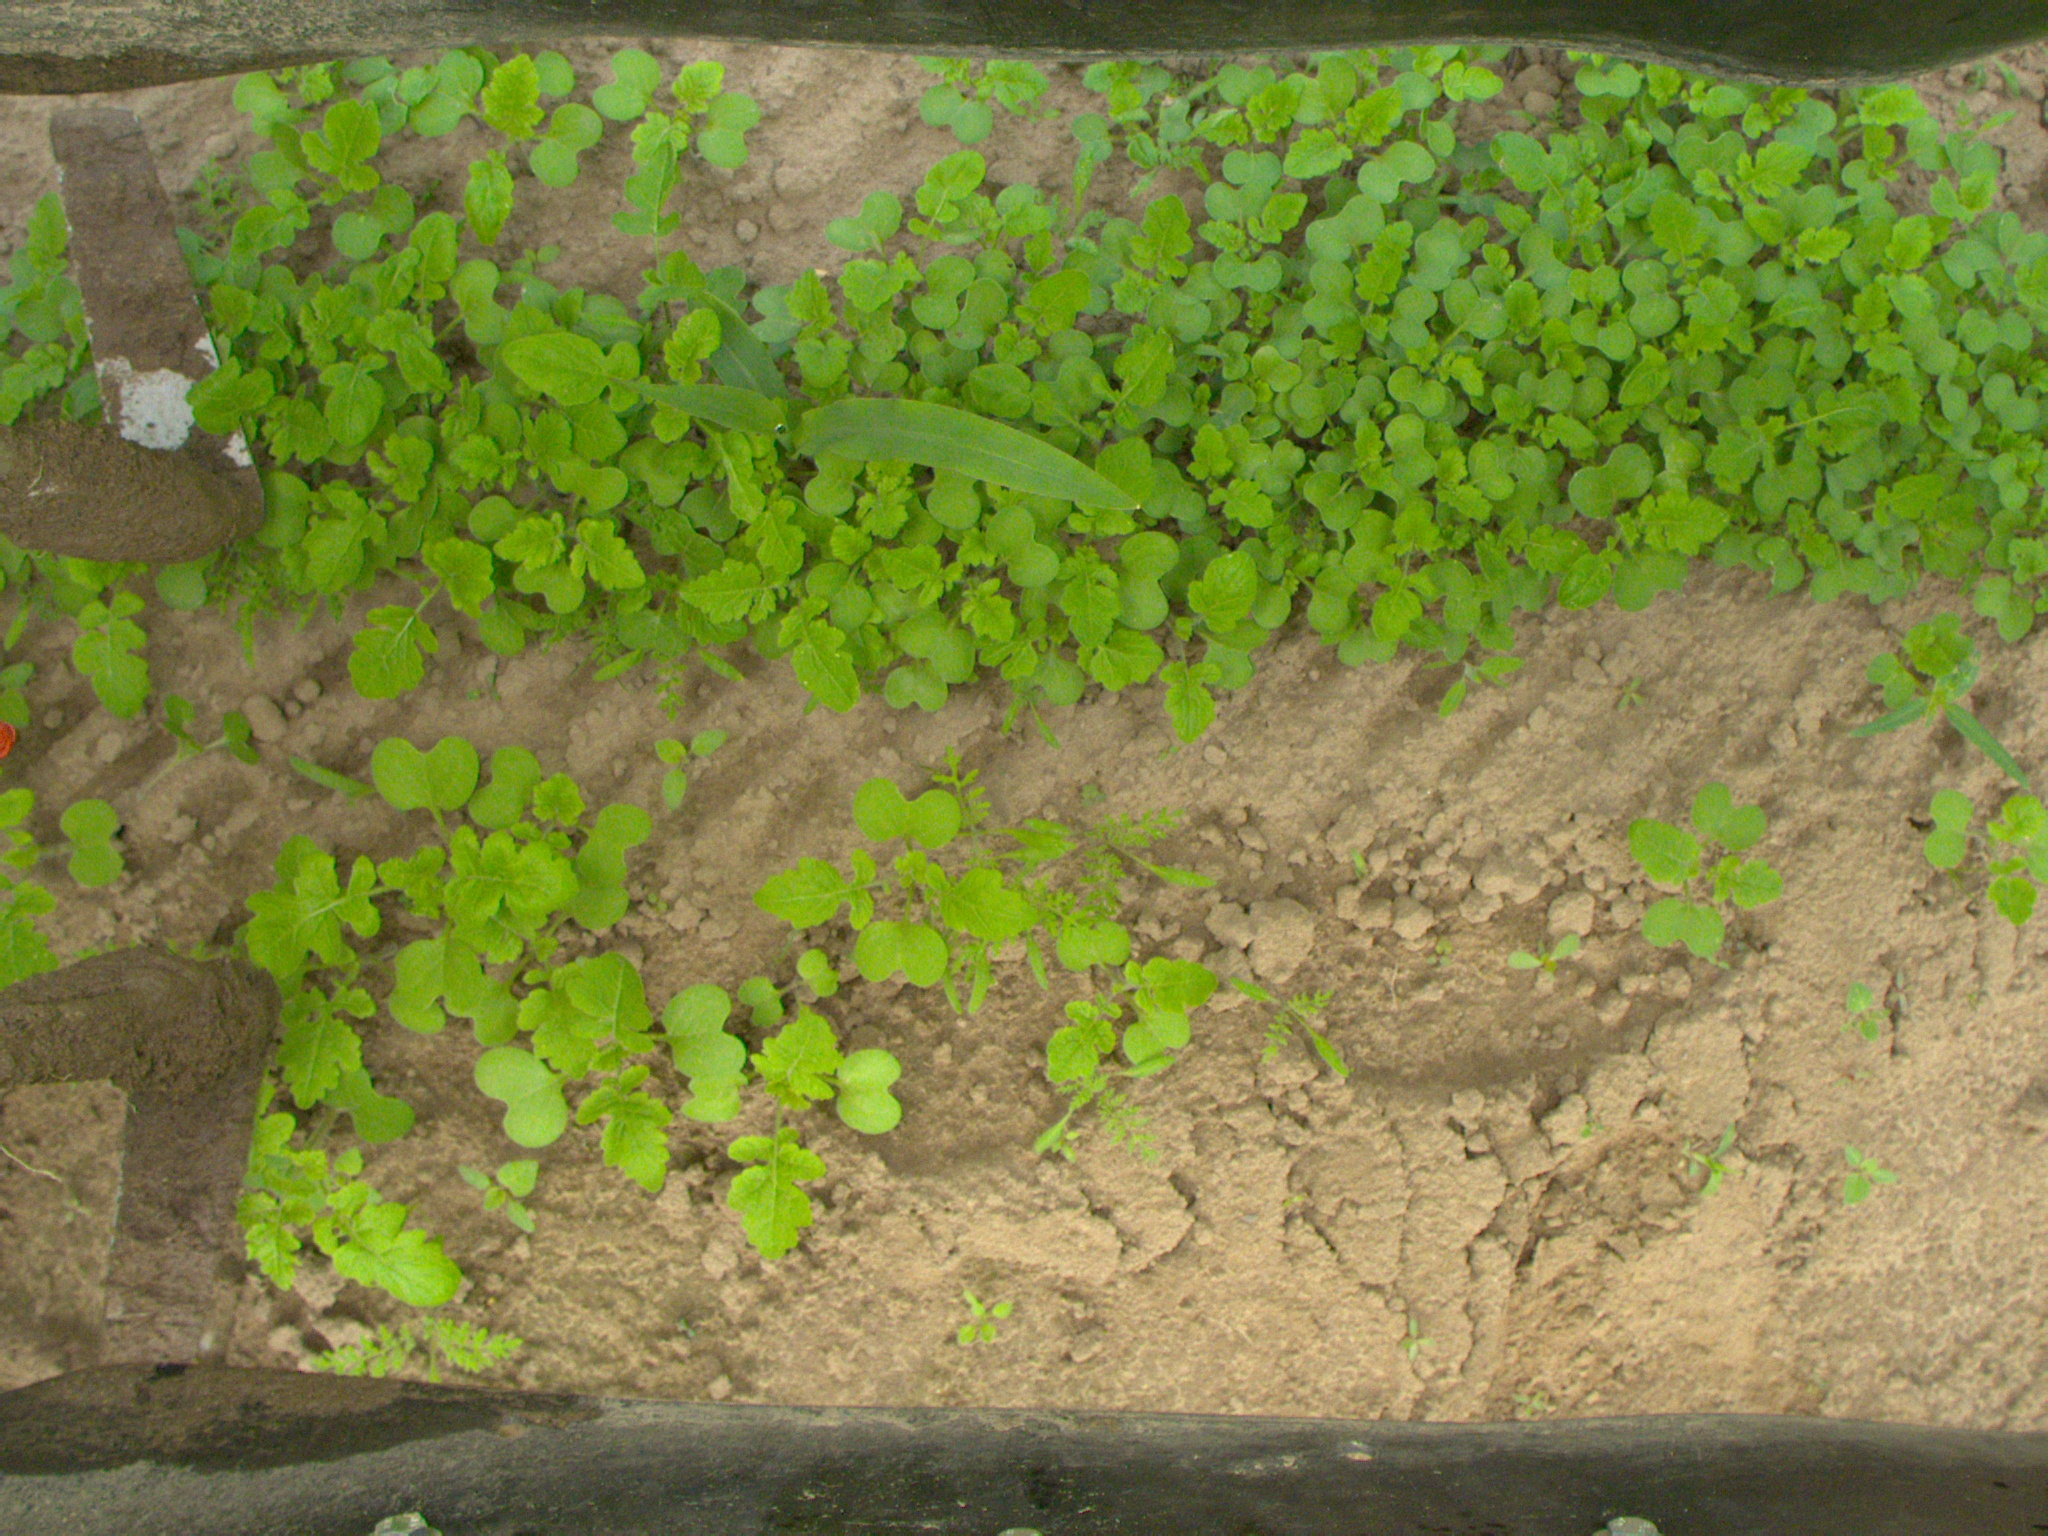
Crop: maize
Objects: maize, stem_maize